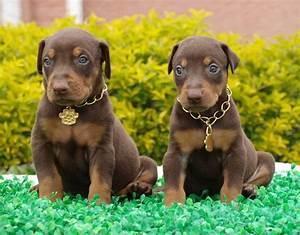
dog